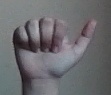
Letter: dhad